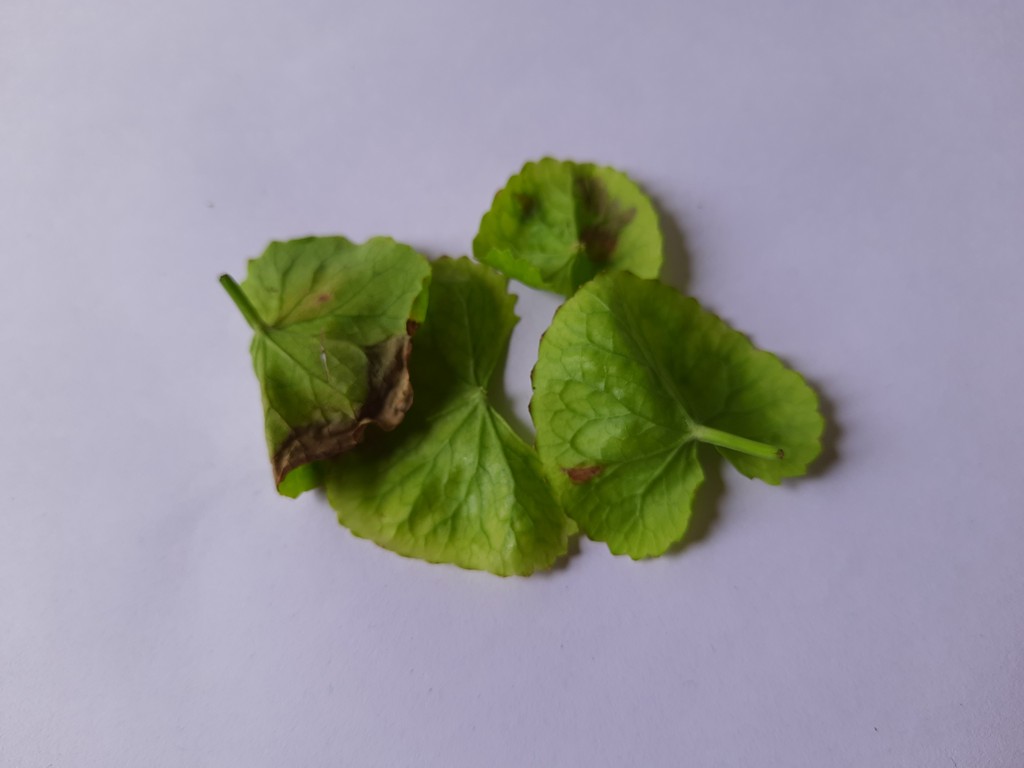
Label: Unhealthy